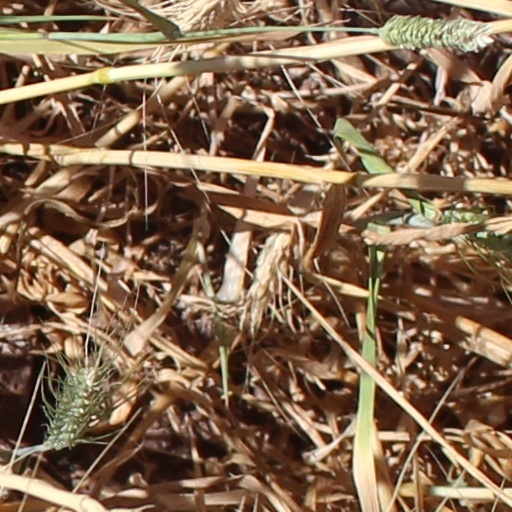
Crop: wheat